Zhongxiao Road

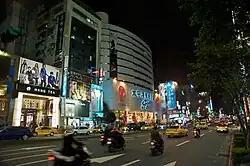
Zhongxiao East Road

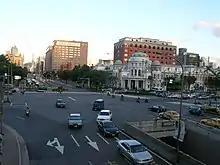
Zhongxiao West Road

Zhongxiao Road (sometimes spelled Chunghsiao Road) is a major arterial road that is part of Provincial Highway 5 in Taipei, Taiwan, connecting the Zhongzheng District in the west with the Daan, Songshan, Xinyi, and Nangang districts in the east.